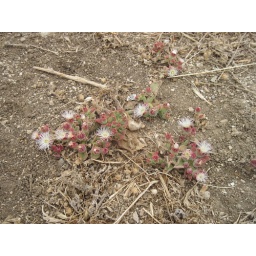
small red native plants in Palos Verdes